Battle of Izium

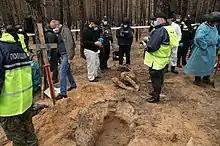
Exhumation of the bodies from the mass graves

Ukraine began a counteroffensive in the Kharkiv region in early September 2022. On 9 September, the suburbs of Oskil and were recaptured by the Ukrainian military. By the morning of September 10, Russian forces, leaving their equipment, had withdrawn from the city which was now again under control of Ukrainian forces. and local mass graves with 440 bodies were found. Izium's population decreased to just 10,000 due to the war.